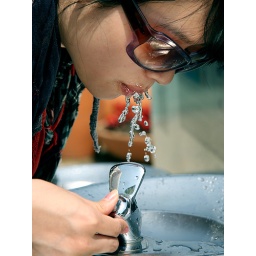
My friend is using the Public water fountain machine in Shanghai Expo.